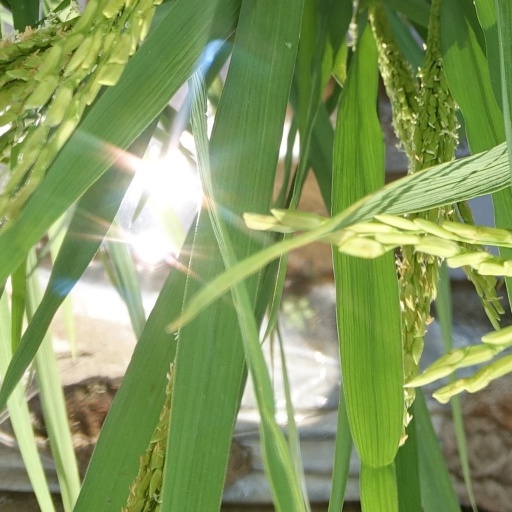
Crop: rice